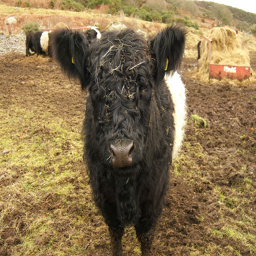
A very close up look at a very cute cow.
A black and white cow standing on top of a grass covered field.
Cow standing in dirt and grass field area.
a calf with so much fur on the field
A black and white cow standing in a field.